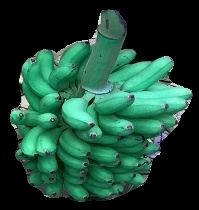
Variety: rasbale
Grade: grade1